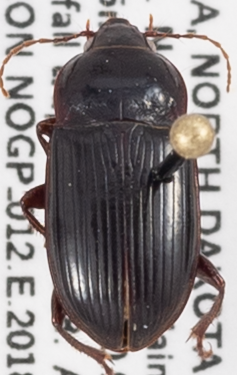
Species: Amara obesa
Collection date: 2018-07-31
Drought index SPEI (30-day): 0.31
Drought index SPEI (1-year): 0.47
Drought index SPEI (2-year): -0.17